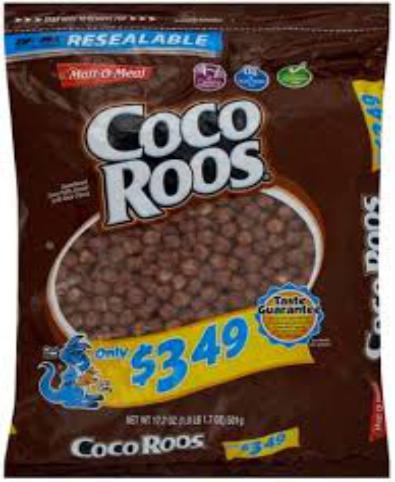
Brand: Coco Roos
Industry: Food